Firhill Stadium

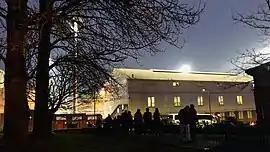
Fans leaving the stadium after an evening match in 2019.

There were no further improvements until the early 1950s, when Thistle had a relatively successful period. This success financed a roof over part of the terracing and floodlights, which were first used in a friendly match against Tottenham Hotspur in November 1955. Firhill hosted the first European Cup match ever to be played in Glasgow, when Swedish club Djurgården played their "home" leg against Hibernian in the 1955–56 season in the city as a result of the freezing conditions in Sweden at the time of the match.